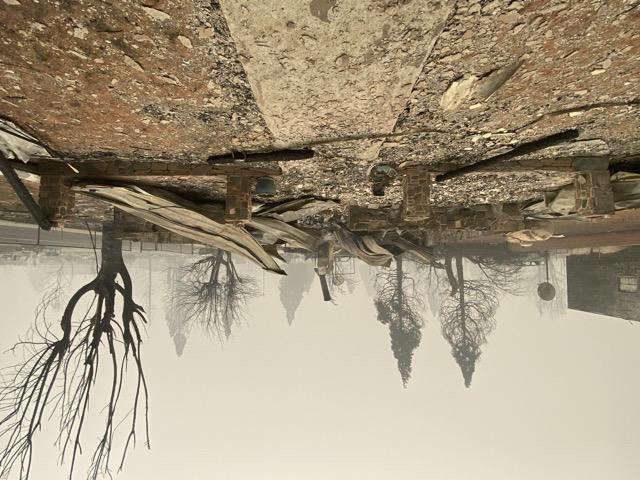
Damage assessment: destroyed